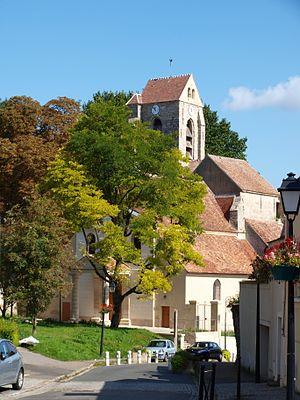
Servon (Seine'et-Marne)
La communauté de communes de l'Orée de la Brie est une communauté de communes française partagée entre les départements de Seine-et-Marne et de l'Essonne en région Île-de-France.
Servon est une commune française Francilienne située à l’ouest du département de Seine-et-Marne.